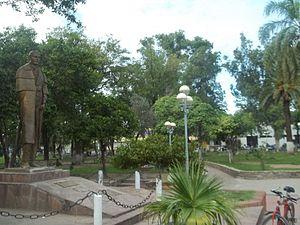
La province de Jujuy est une province argentine, située dans le nord-ouest du pays, limitée à l'est et au sud par la province de Salta, à l'ouest par le Chili et au nord par la Bolivie. Sa capitale est San Salvador de Jujuy.